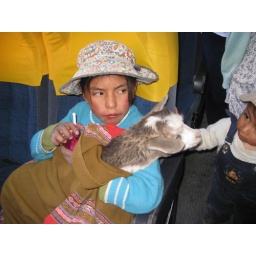
This girl carried her goat in her lap right behind us from Chivay Peru